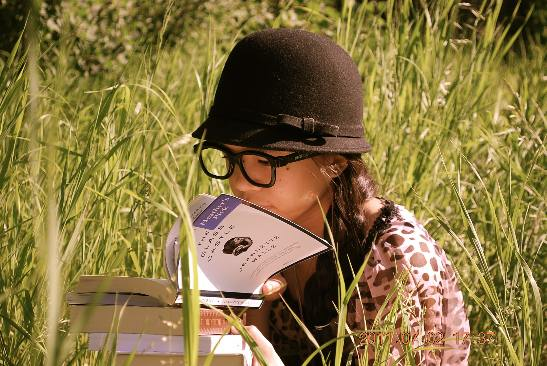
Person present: Yes